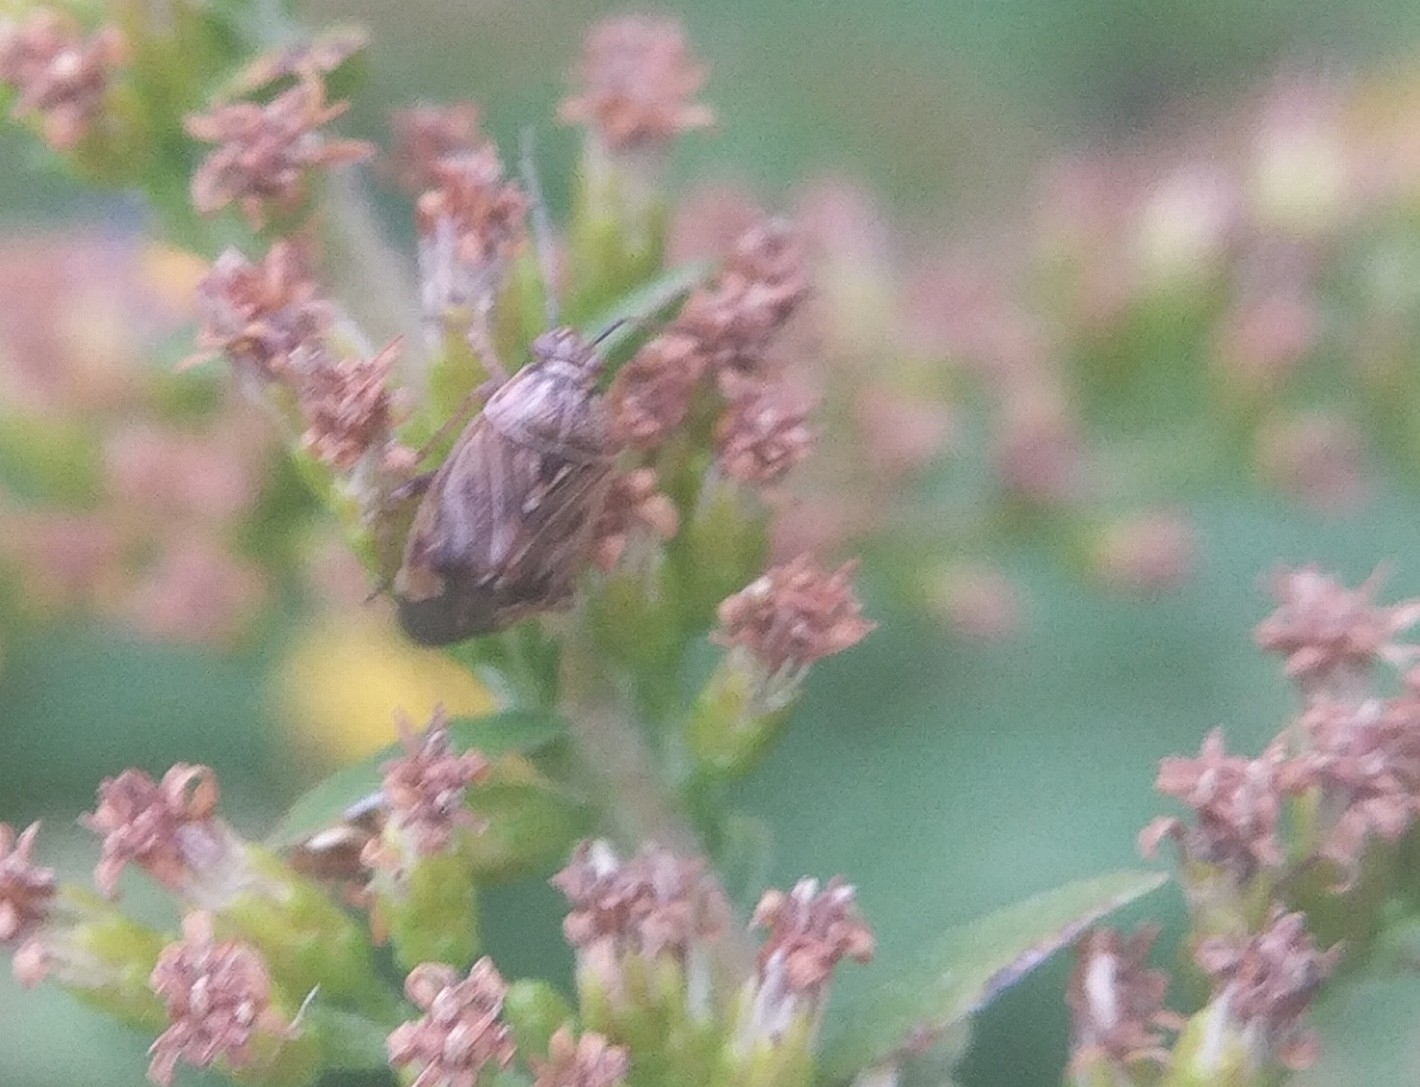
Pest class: lygus_bug